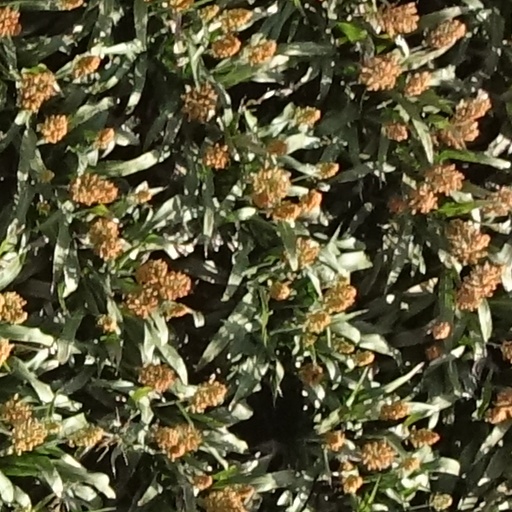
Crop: sorghum